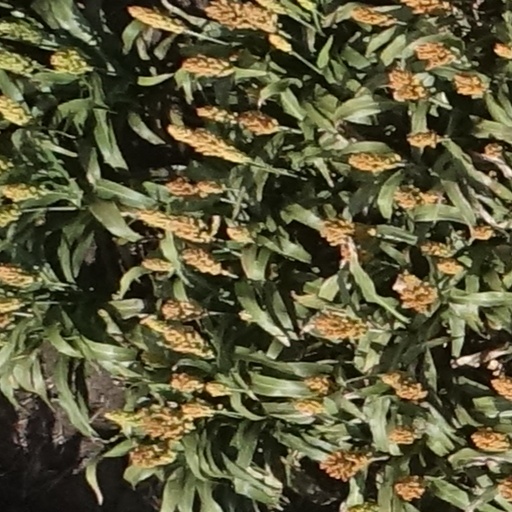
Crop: sorghum